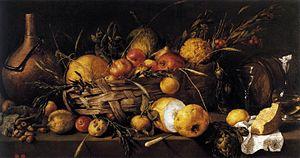
Antonio de Pereda y Salgado, né le 20 mars 1611 à Valladolid et mort le 30 janvier 1678 à Madrid, est un peintre espagnol du siècle d'or.